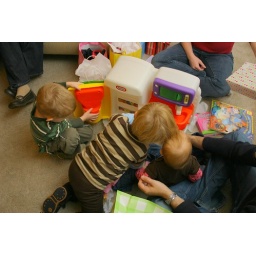
The big boys helping Gracie out in the kitchen